Philoctetes

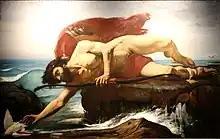
Philoctetes hunting for sustenance on Lemnos, oil painting by Pierre Cabanel (1838–1918)

Regardless of the cause of the wound, Philoctetes was marooned by the Greeks and harbored a grudge against Odysseus, who had advised the Atreidae to leave him. Medôn took control of Philoctetes' men, and Philoctetes himself remained on Lemnos, alone, for ten years, as the Trojan War dragged on.